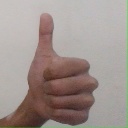
अक्षर: थ